Ralph Heywood

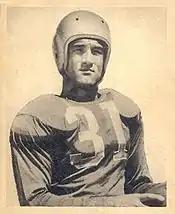
Heywood on a 1948 Bowman football card

Ralph Alvin Heywood (September 11, 1921 – April 10, 2007) was an American professional American football player in the National Football League (NFL) and the All-America Football Conference (AAFC). He played college football for the USC Trojans, earning consensus All-American in 1943. Heywood, along with Harry Marker, are the only NFL players to serve in World War II, the Korean War, and the Vietnam War.